Sarpay Beikman Manuscript Awards

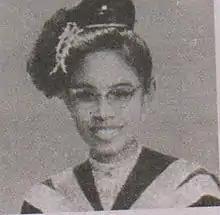
Khin Hnin Yu, winner for 1960

The Sarpay Beikman Manuscript Awards are annual literary awards given in Burma by the Sarpay Beikman (Palace of Literature), a department of the Ministry of Information. They are awarded for unpublished manuscripts in various fiction and non-fiction categories. Sarpay Beikman publishes the winning entries, as well as giving a financial prize. The awards complement the Burma National Literature Award and the privately sponsored Sayawun Tin Shwe Award, Pakokku U Ohn Pe literary award, Thuta Swesone literary award and Tun Foundation award.